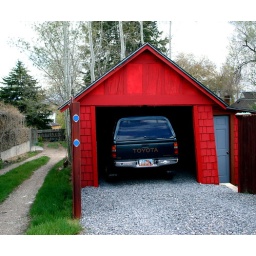
A bright red barn that was converted into a garage near my home.